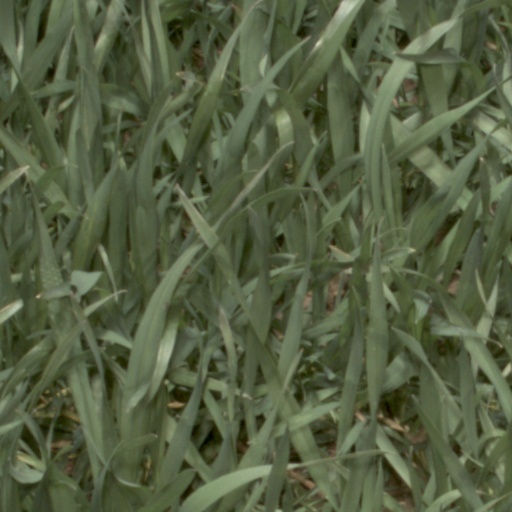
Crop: wheat